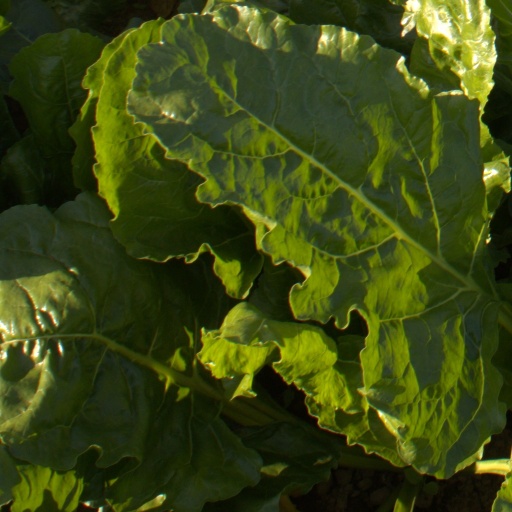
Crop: sugar beet